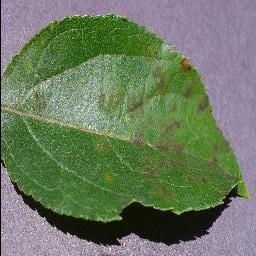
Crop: apple
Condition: scab